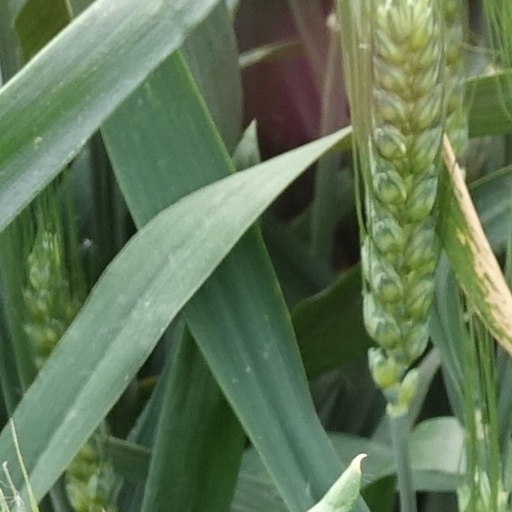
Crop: wheat